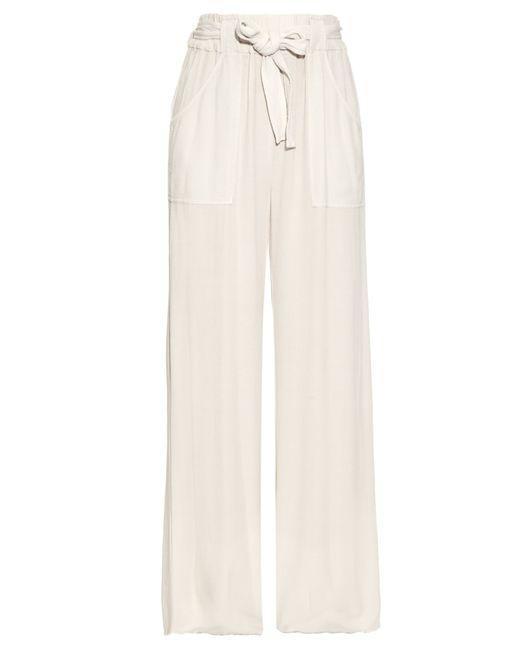
weiße lose fließende Sommerhose, Satin